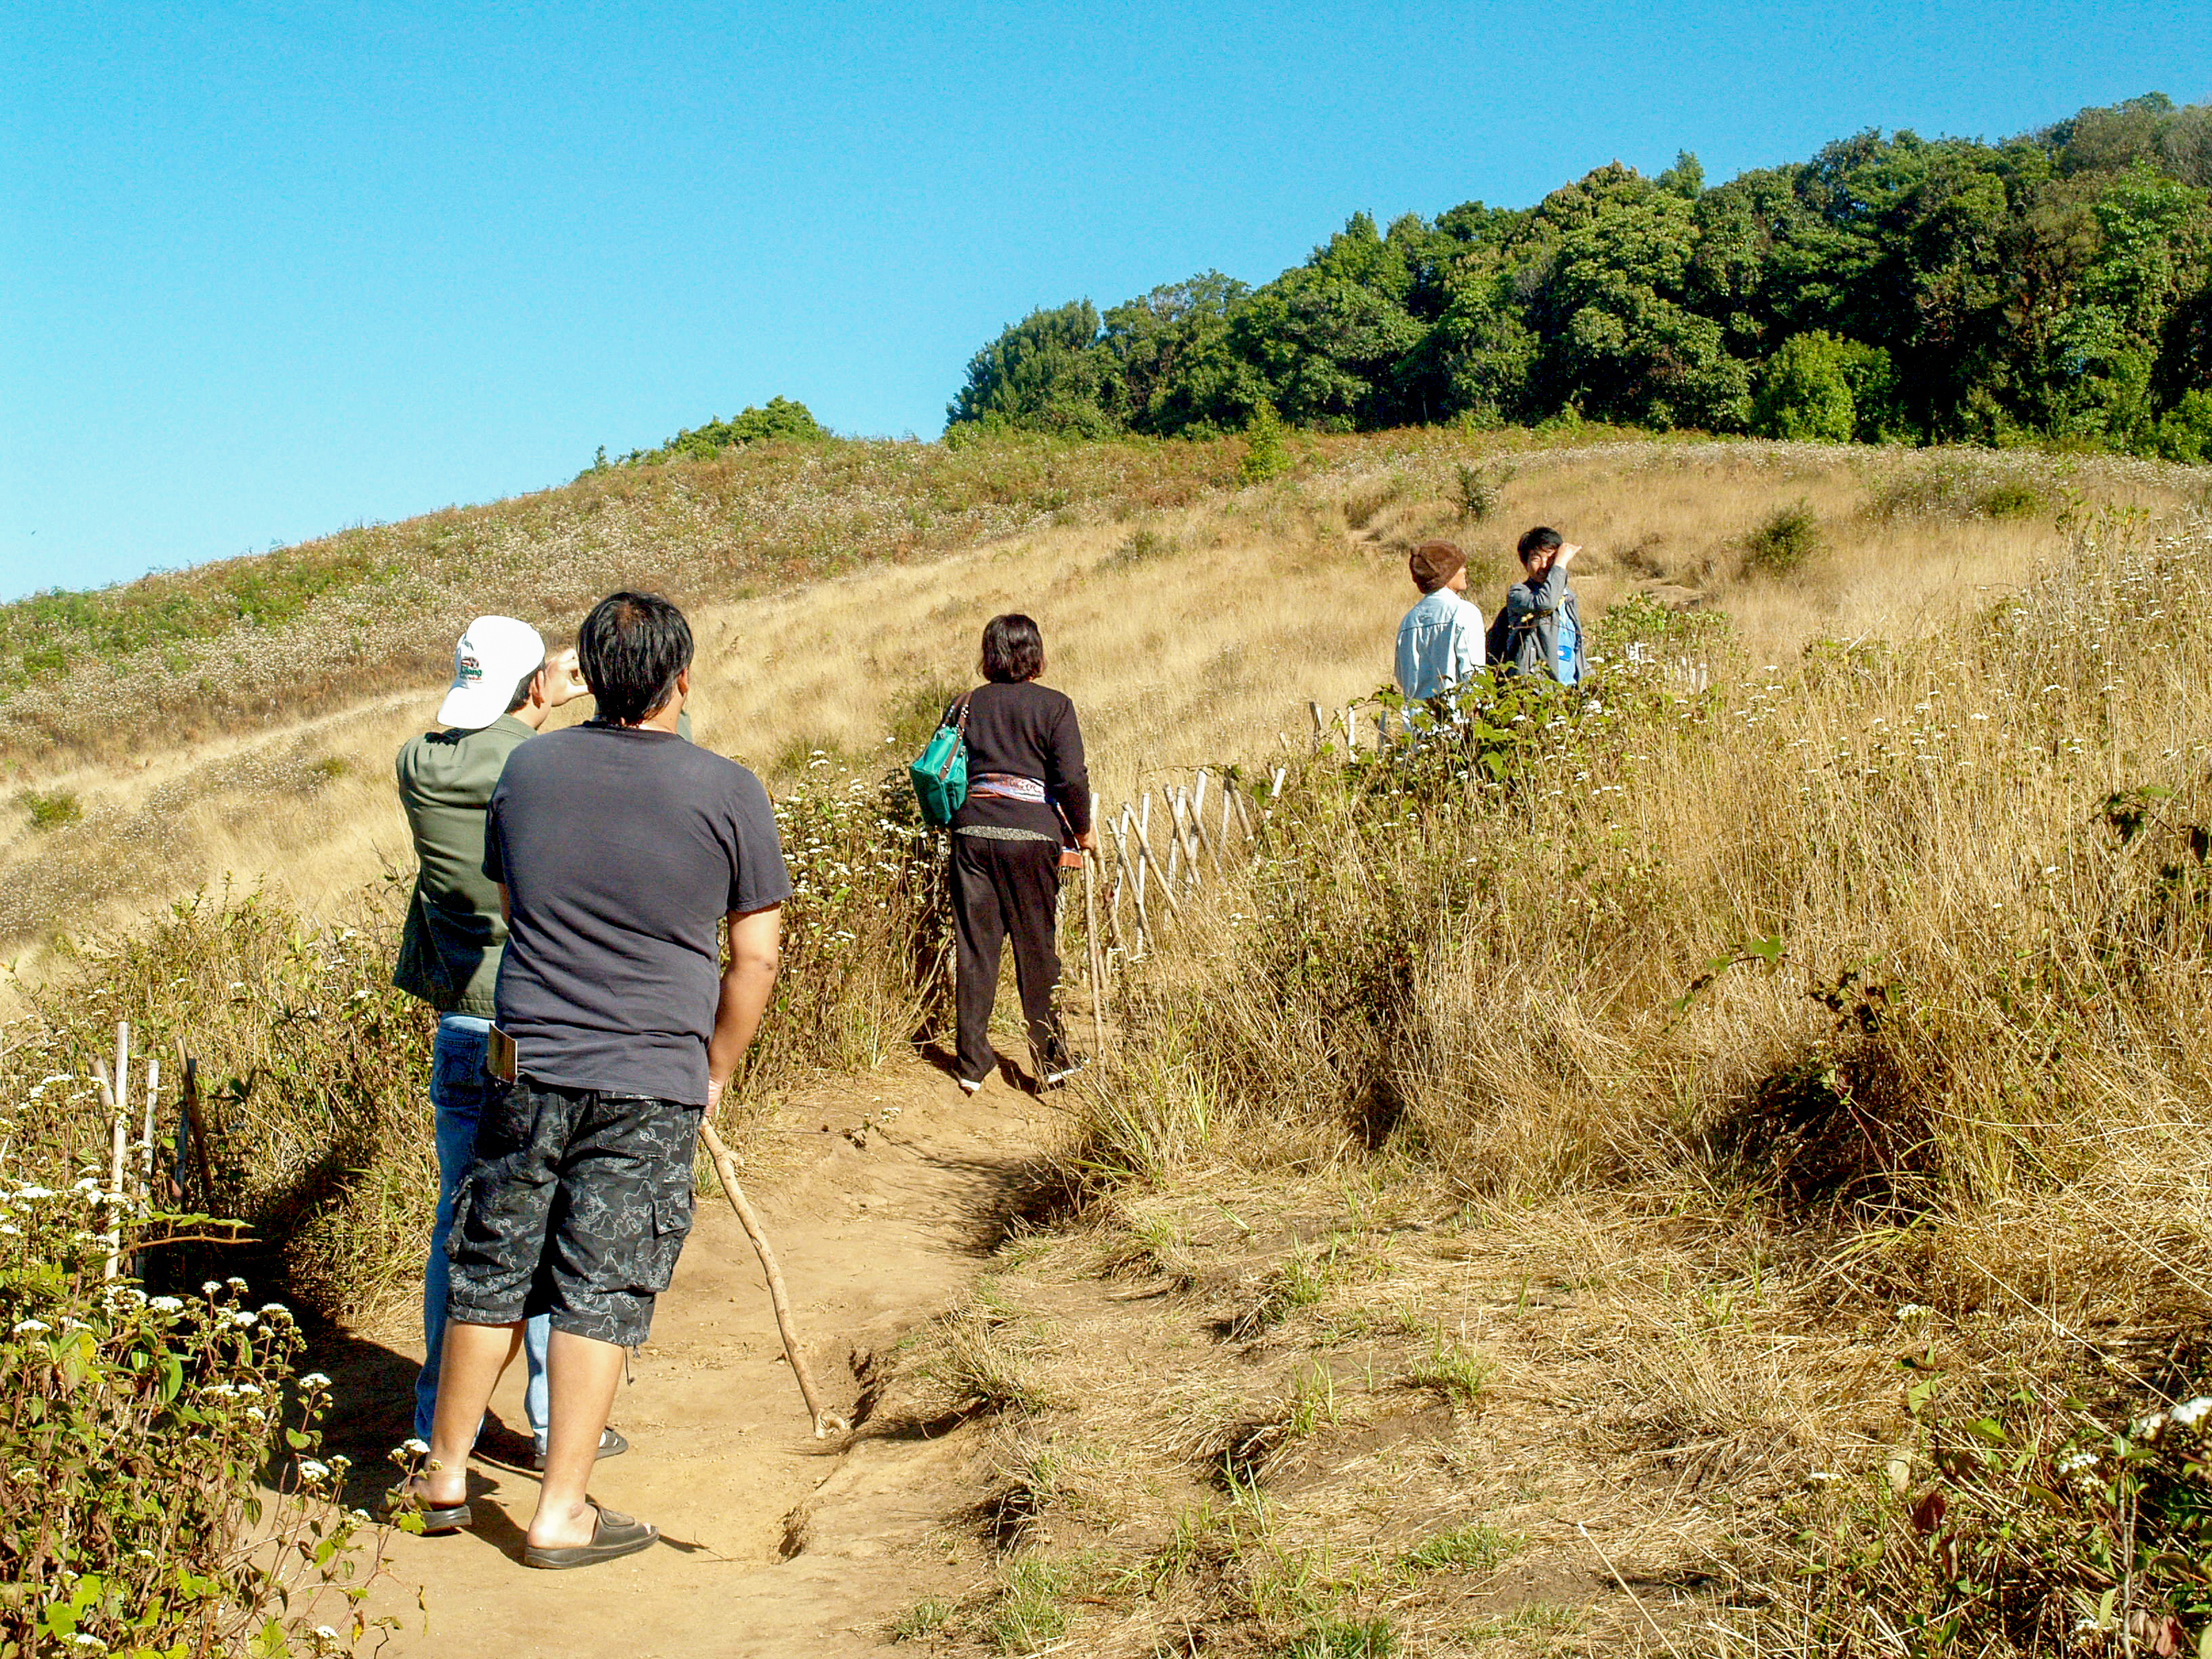
thailand, landscape, travel, chiangmai, nature, inthanon, asia, national, mountain, sky, background, high, hill, forest, view, green, cloud, doi, park, tourism, outdoor, natural, scene, peak, tree, environment, tourist, thai, scenery, asian, path, grassland, mountainous landforms, ecosystem, wilderness, grass, nature reserve, walking, shrubland, soil, outdoor recreation, rural area, trail, hiking, plant, prairie, plant community, ridge, grass family, adventure, geology, recreation, ecoregion, pasture, field, plain, road